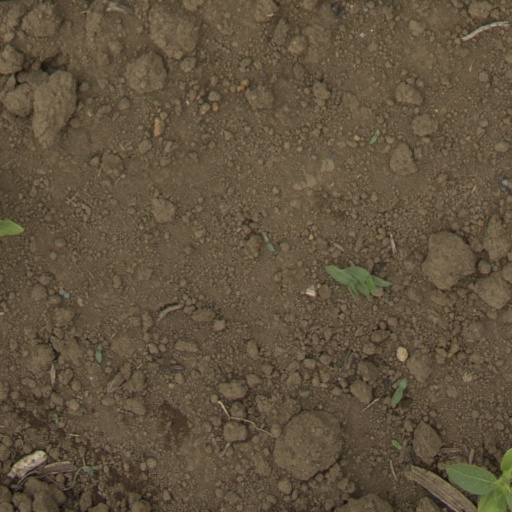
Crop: Jerusalem artichoke